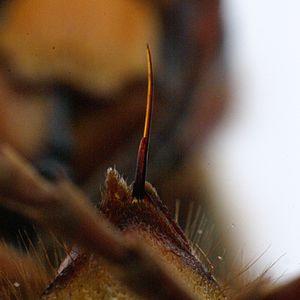
Le frelon européen est une espèce d'hyménoptères eusociaux de la famille des Vespidés ressemblant à une guêpe commune mais de taille deux fois plus importante ; il s'agit de la plus grosse des espèces de guêpes européennes.